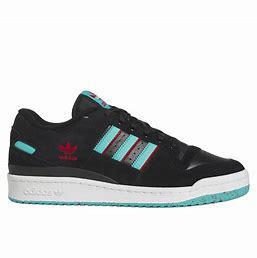
Brand: adidas
Model: Forum Skate